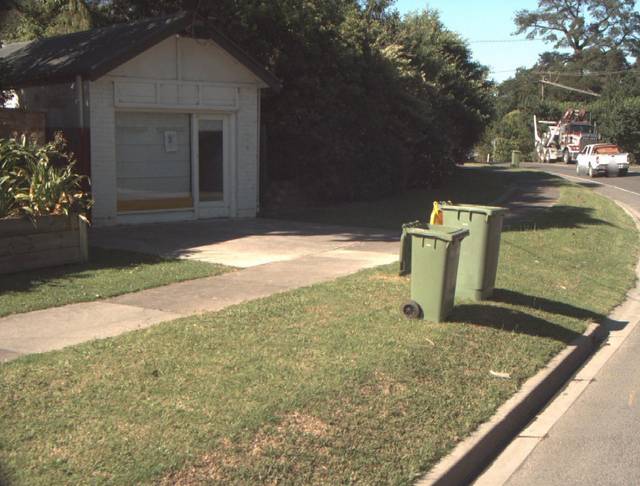
Region: Australia
Coordinates: -37.655, 145.513